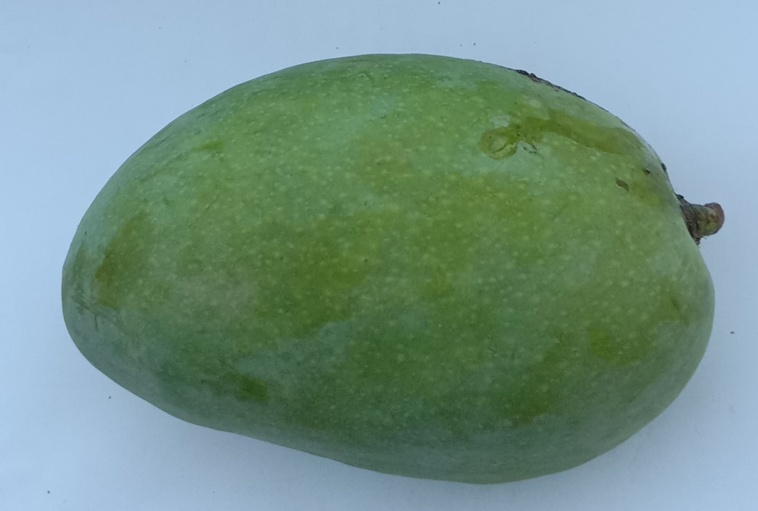
Mango variety: Chaunsa (Summer Bahisht)